Flybe (1979–2020)

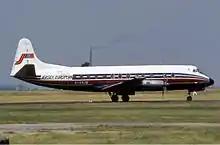
A Jersey European Vickers Viscount at Düsseldorf Airport in June 1980

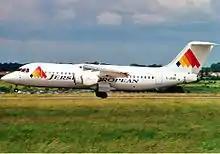
A Jersey European BAe 146 wearing the 1991–2000 livery

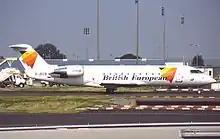
A British European Bombardier CRJ200 wearing the 2000–2002 livery

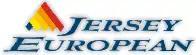
One of Jersey European's former logos, used from 1991 to 2000

Flybe started operations on 1 November 1979 as "Jersey European Airways" as a result of a merger of the Intra Airways from Jersey and Express Air Services based in Bournemouth. It was founded by John Habin, a resident of Jersey and the majority investor. After selling Aviation Beauport and other business interests, Habin invested in the firm so that it could establish several routes from Jersey Airport to major airports in the UK. Initially equipped with an aging fleet of war-surplus Douglas DC-3 aircraft, Jersey European Airways gradually reequipped with more modern commuter airliners.